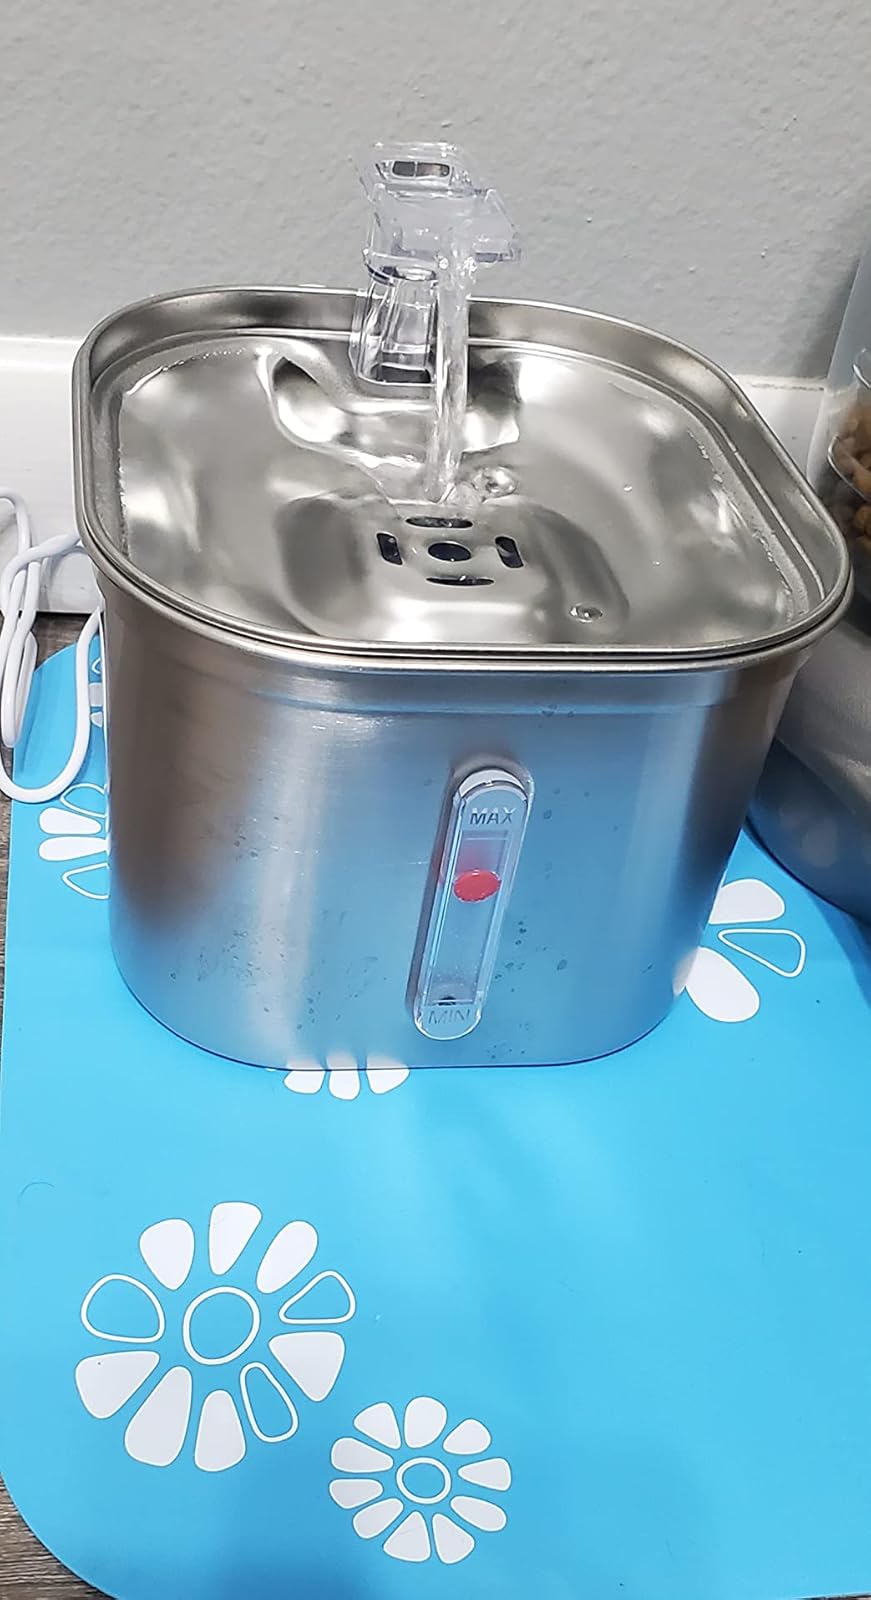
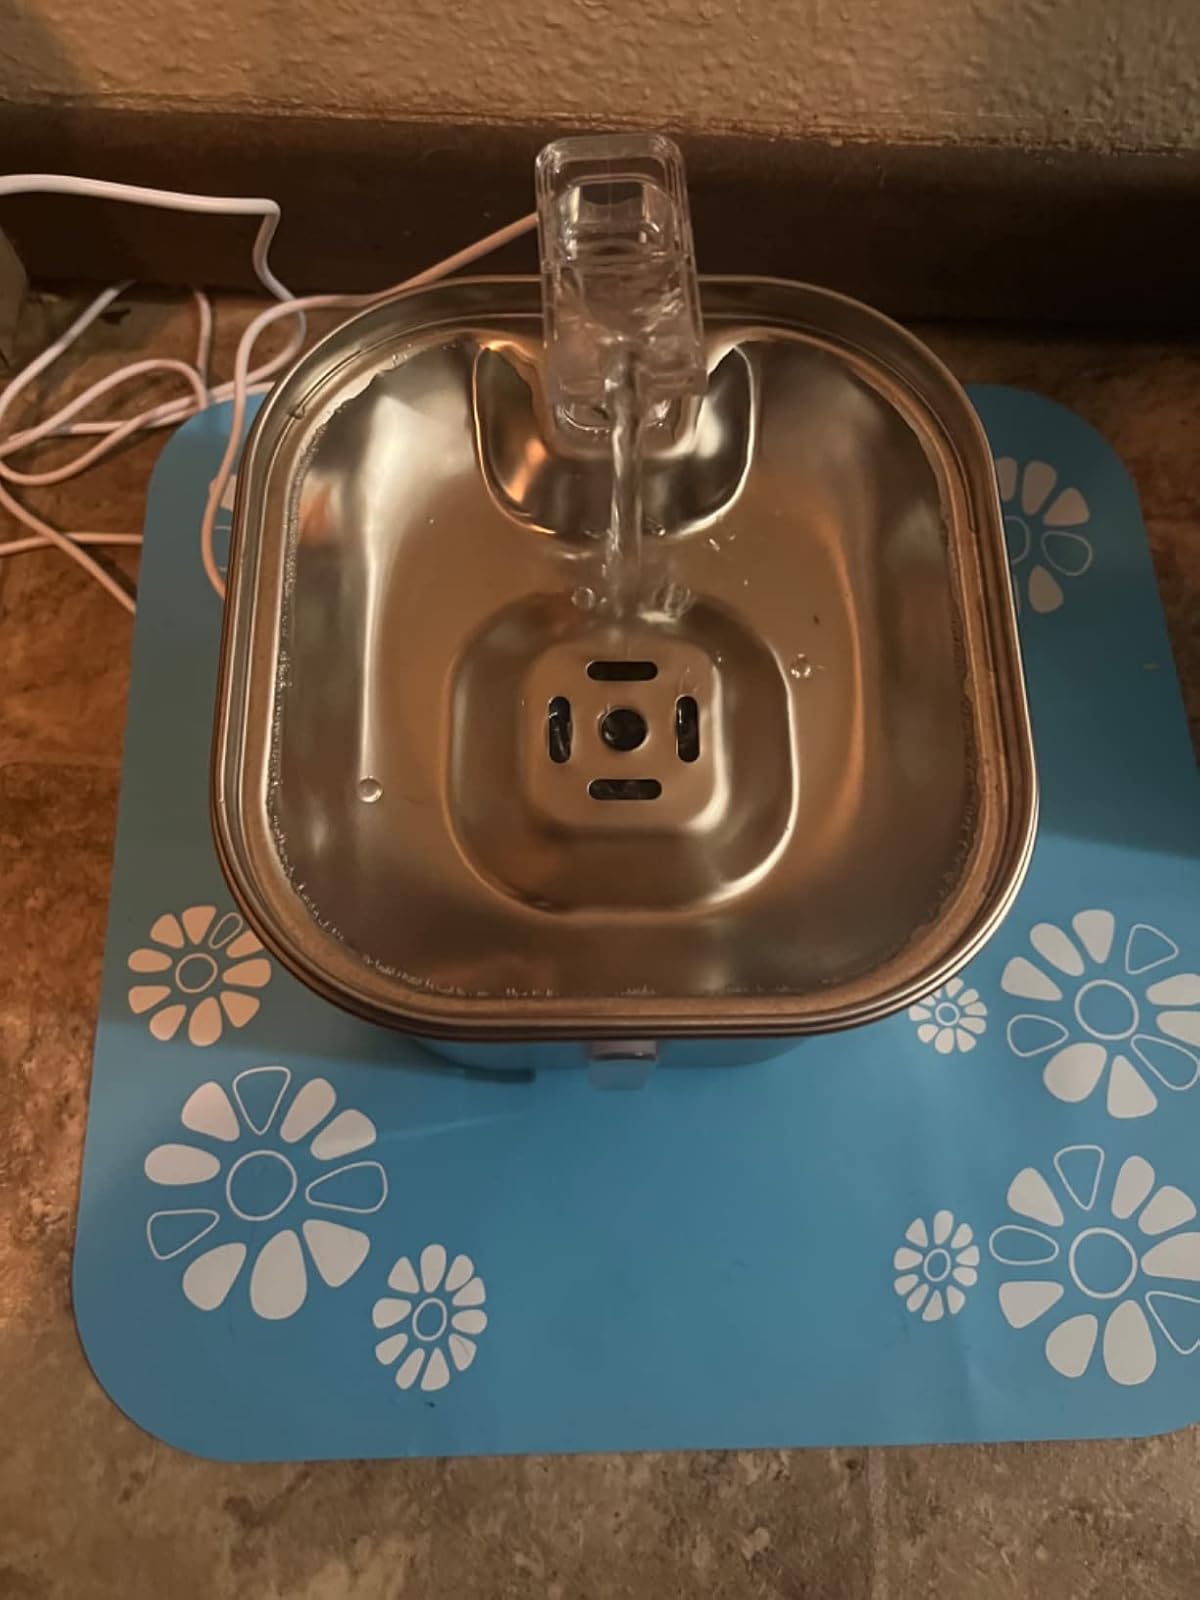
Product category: items_bowl
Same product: yes